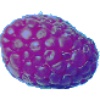
Label: Raspberry 1